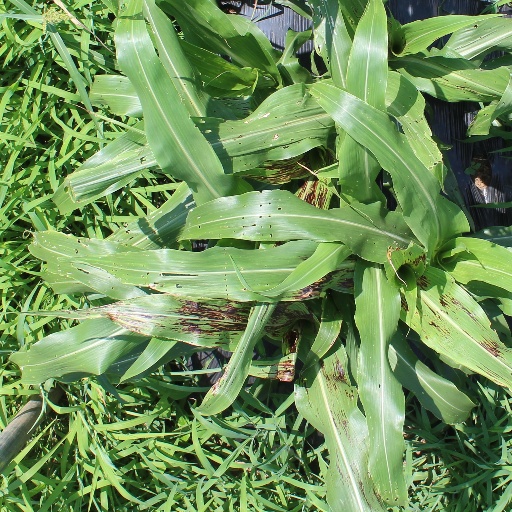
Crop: sorghum